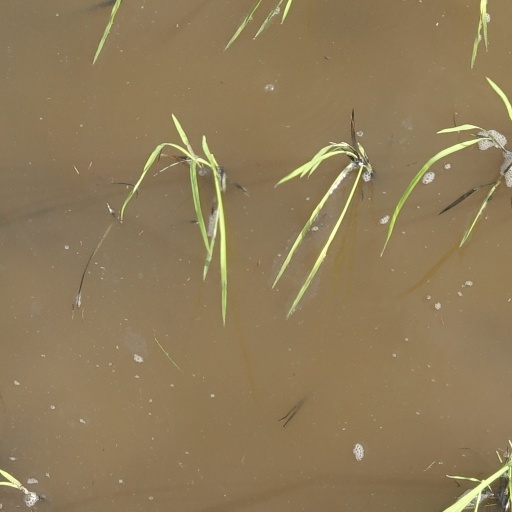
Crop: rice